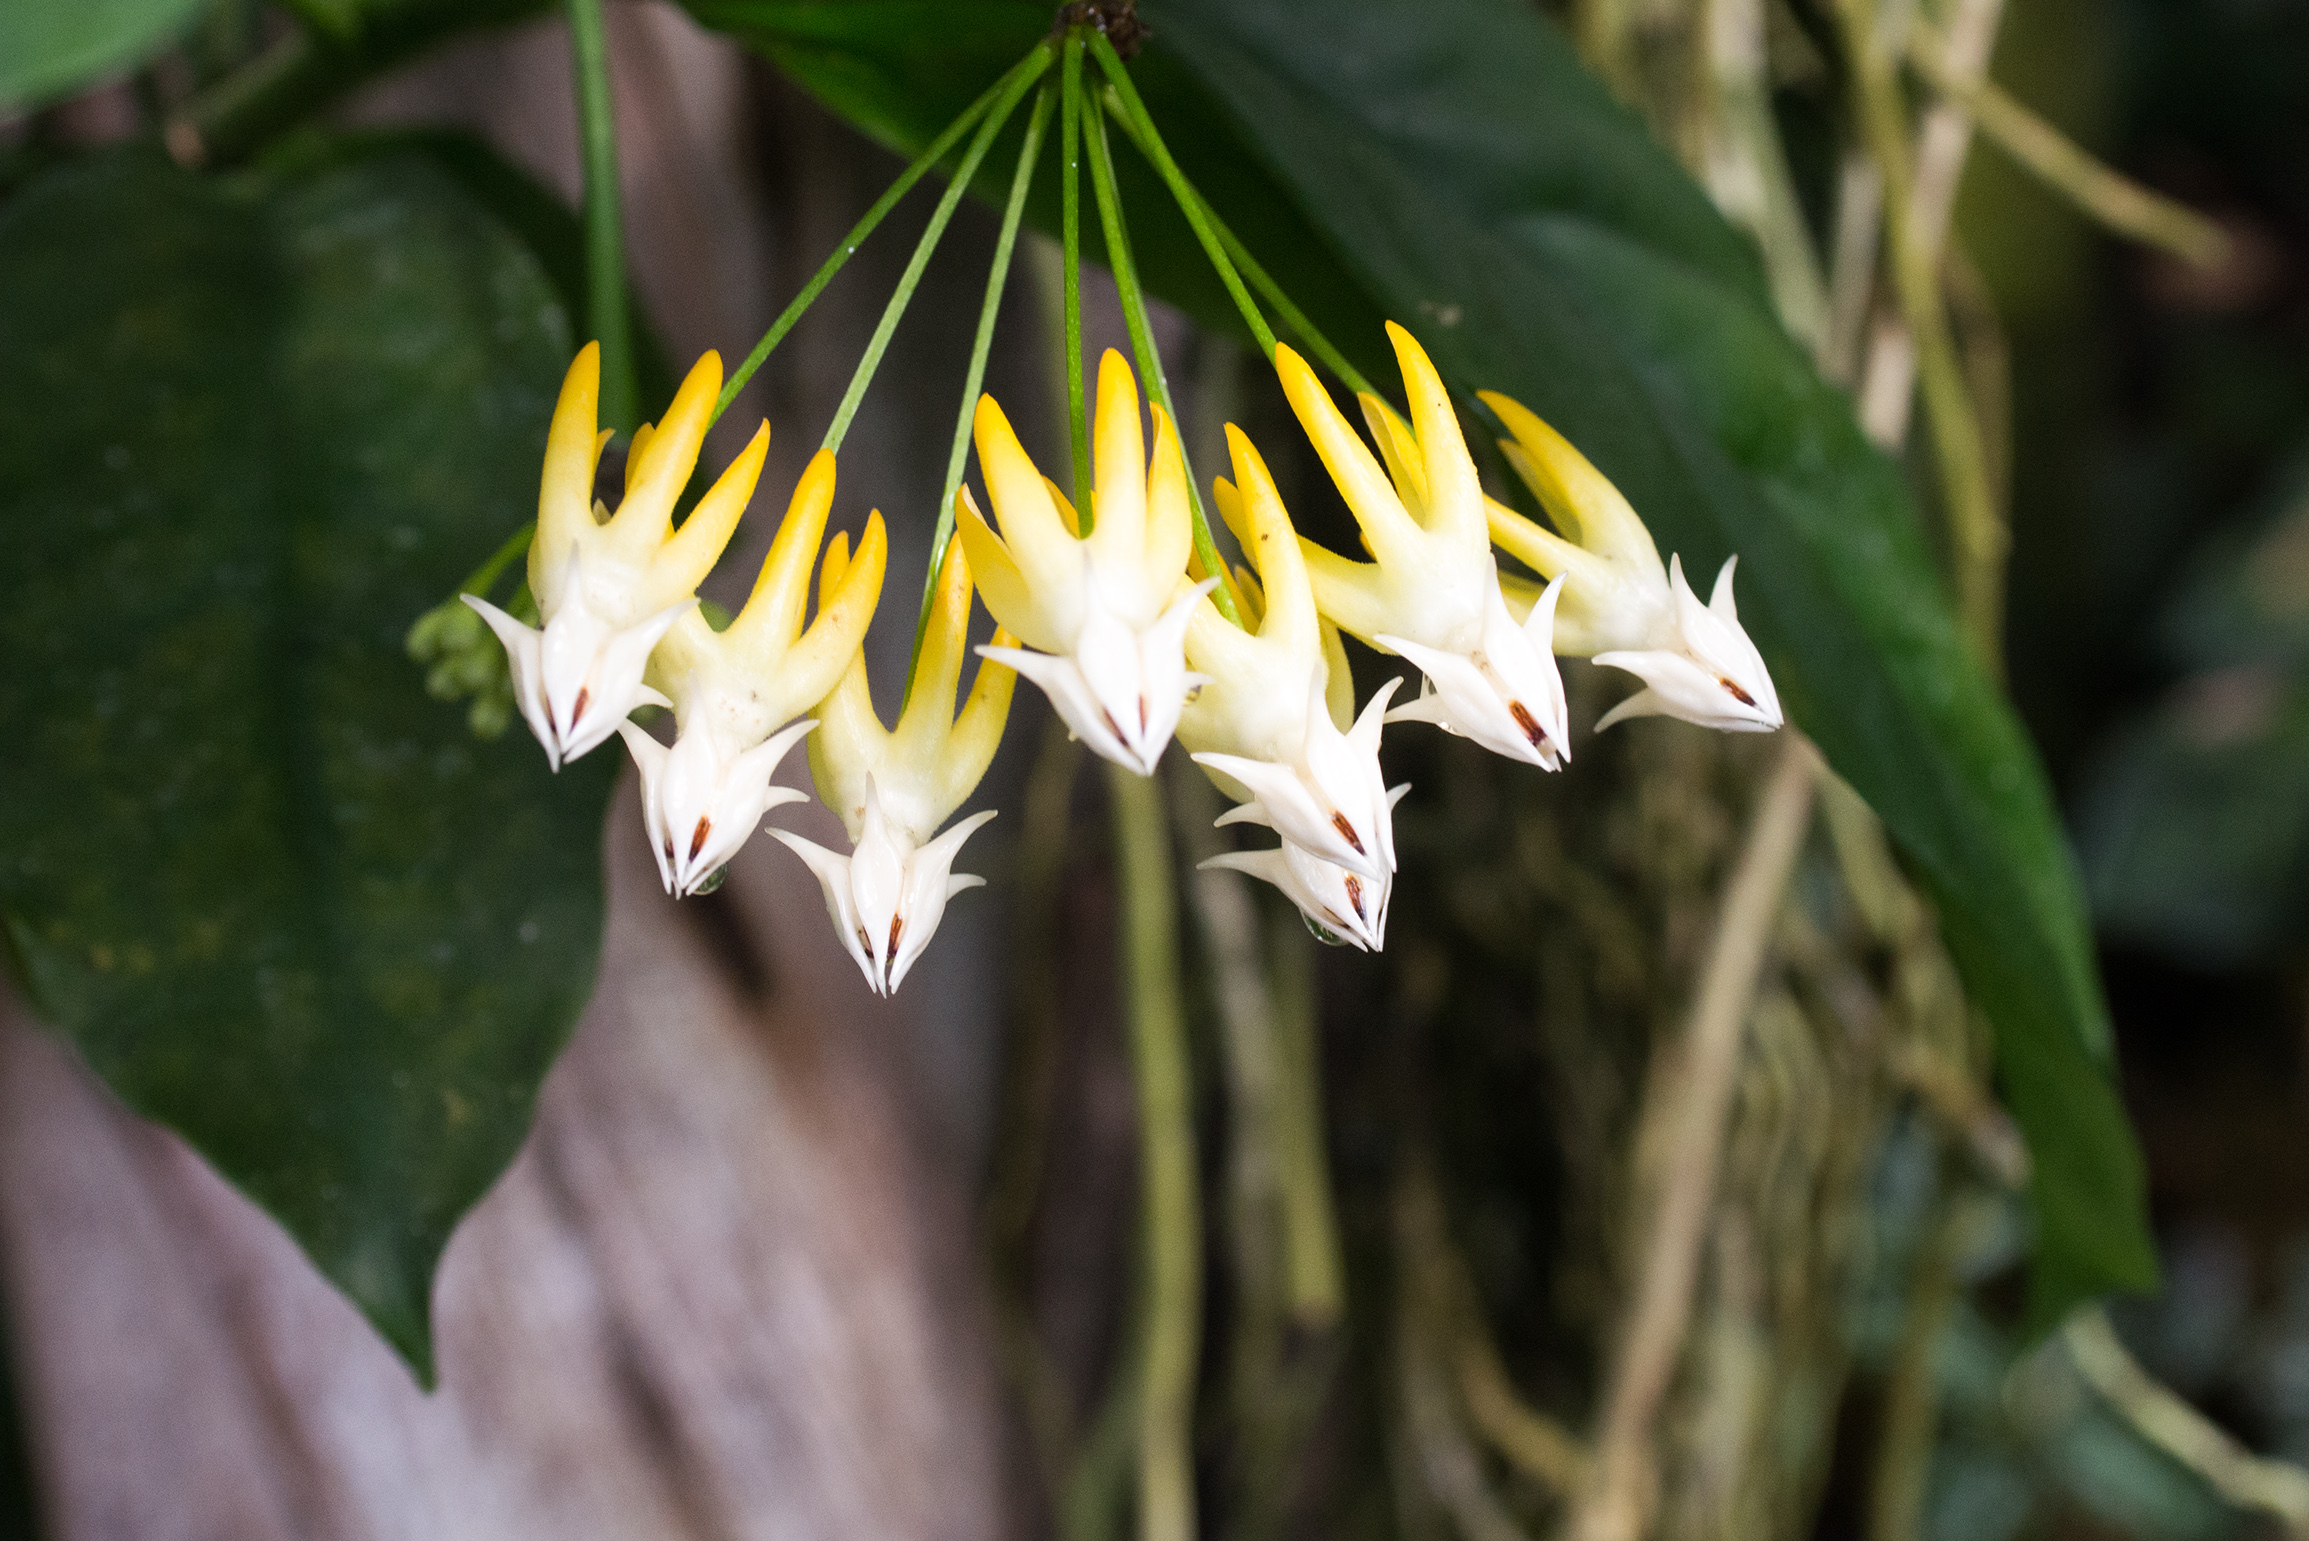
nature, grass, plant, leaf, flower, europe, green, botany, nikon, flora, wildflower, close up, austria, cool image, vienna, shrub, 28, nikkor, wien, d800, palmenhaus, nikond800, osterreich, nikkor357028, 3570, macro photography, flowering plant, plant stem, land plant, fawn lily